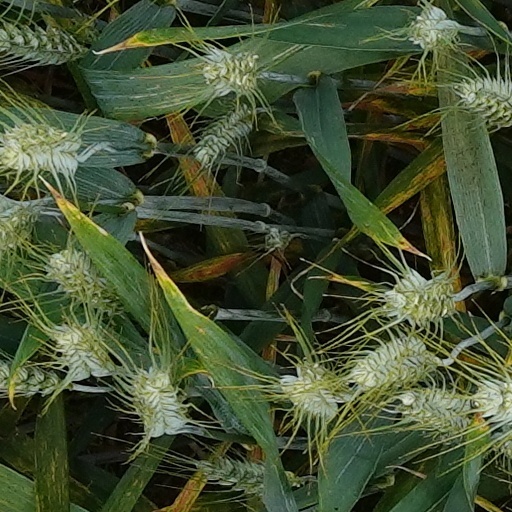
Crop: wheat